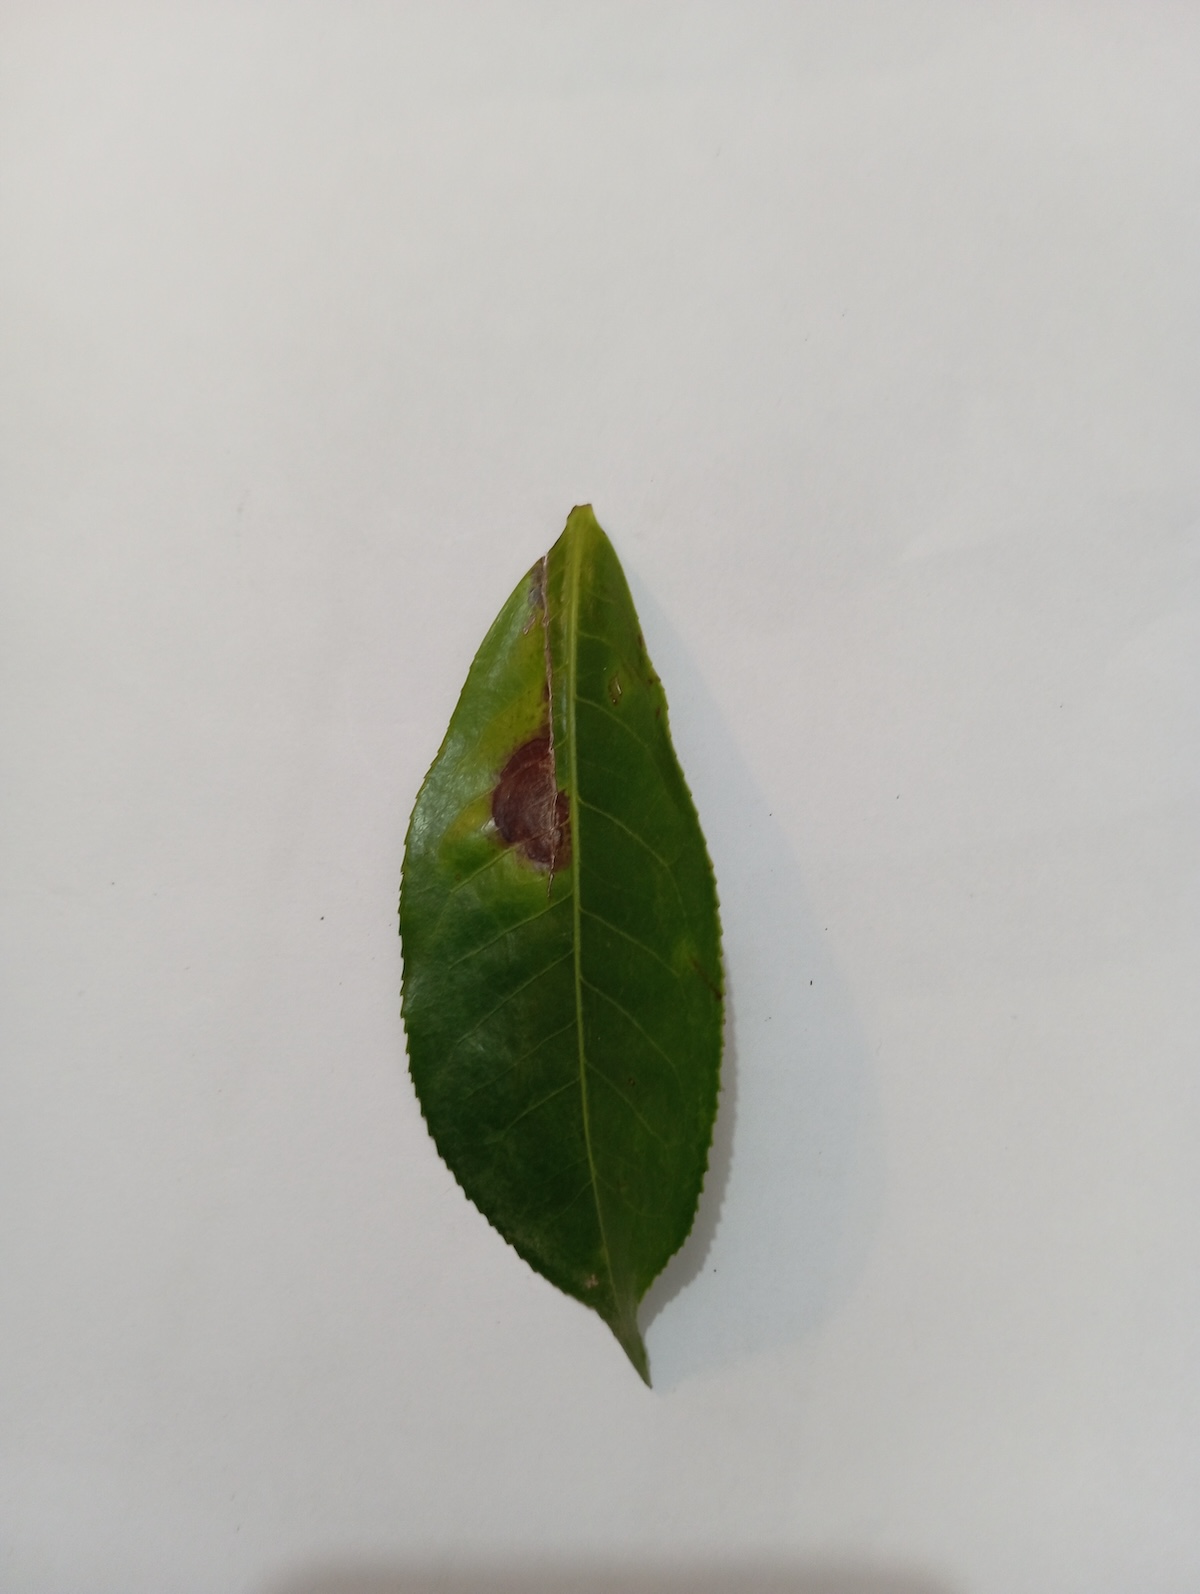
Label: Gray Blight